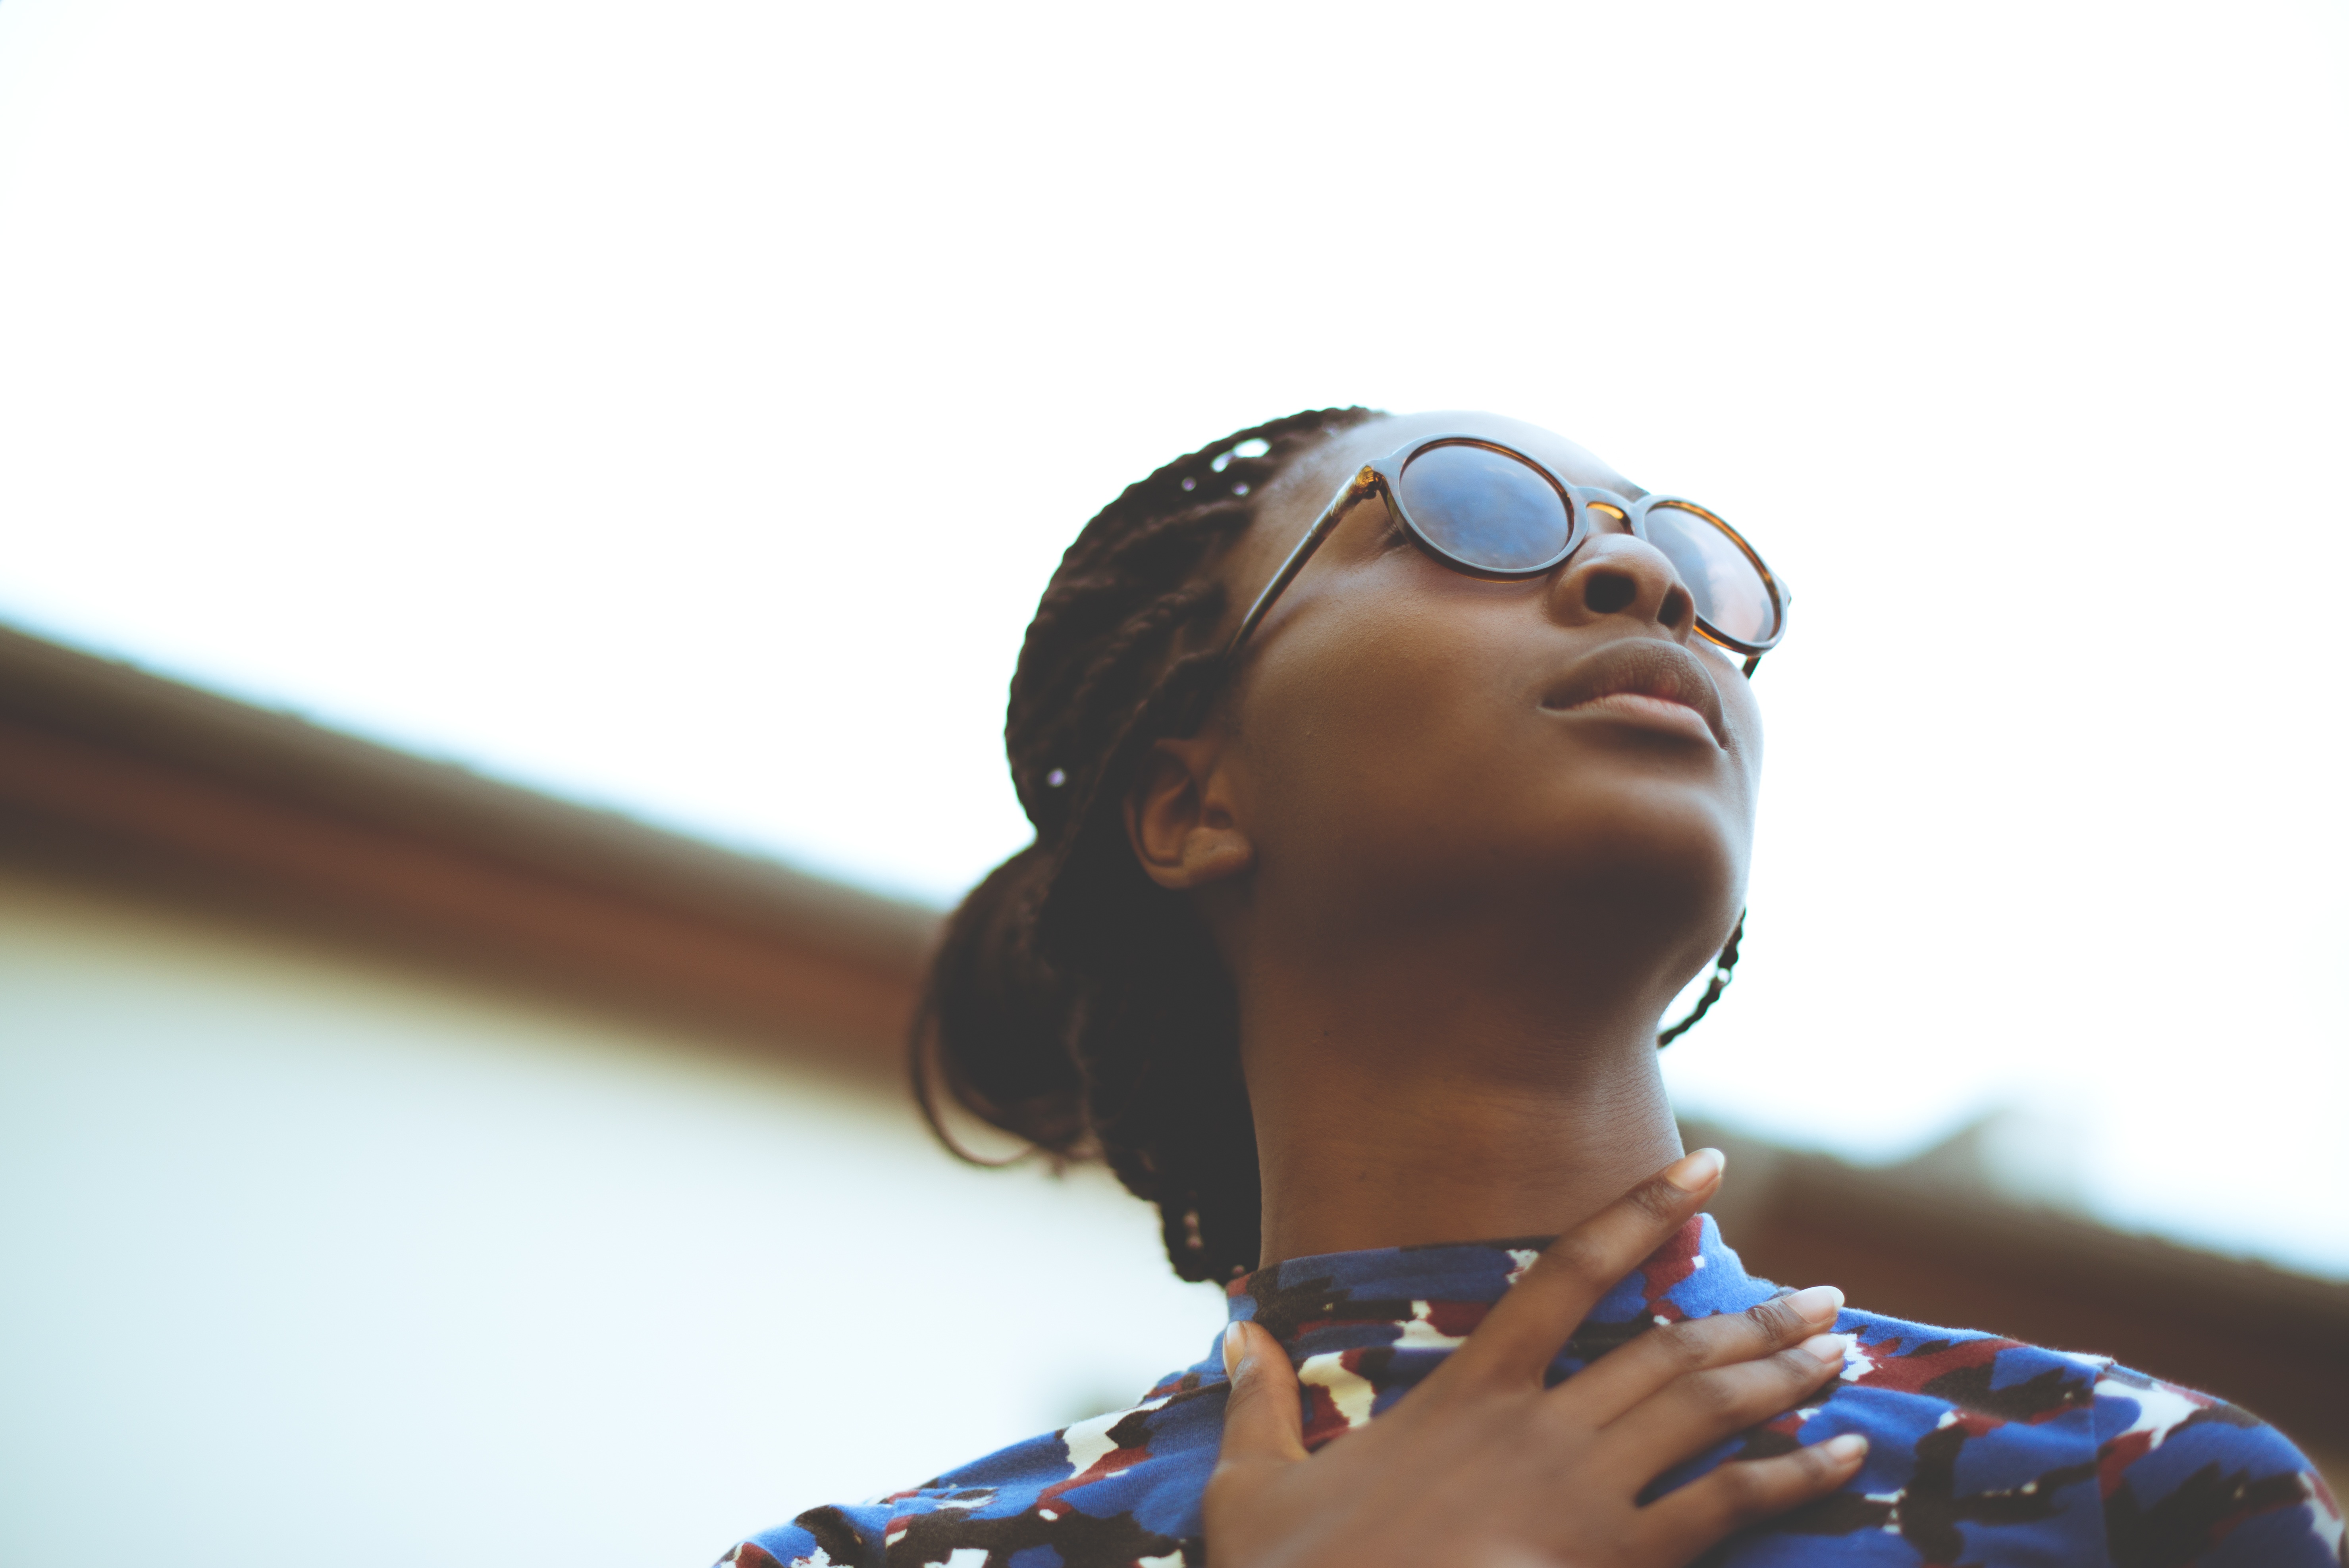
hand, person, woman, glass, singer, face, sunglasses, glasses, singing, eyewear, vision care